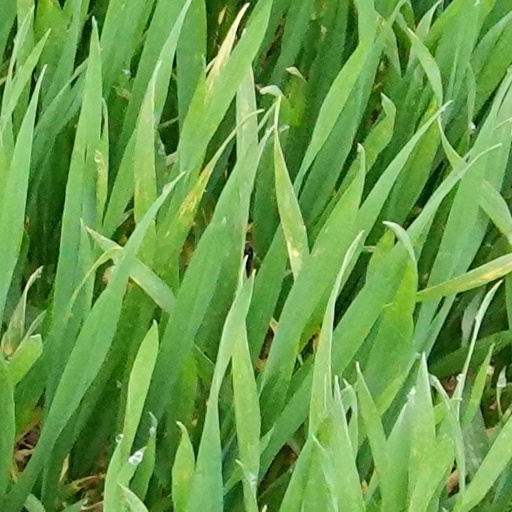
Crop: wheat